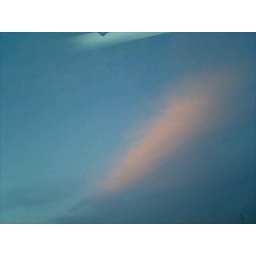
orange plume in the sky